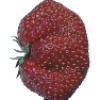
Label: Strawberry Wedge 1